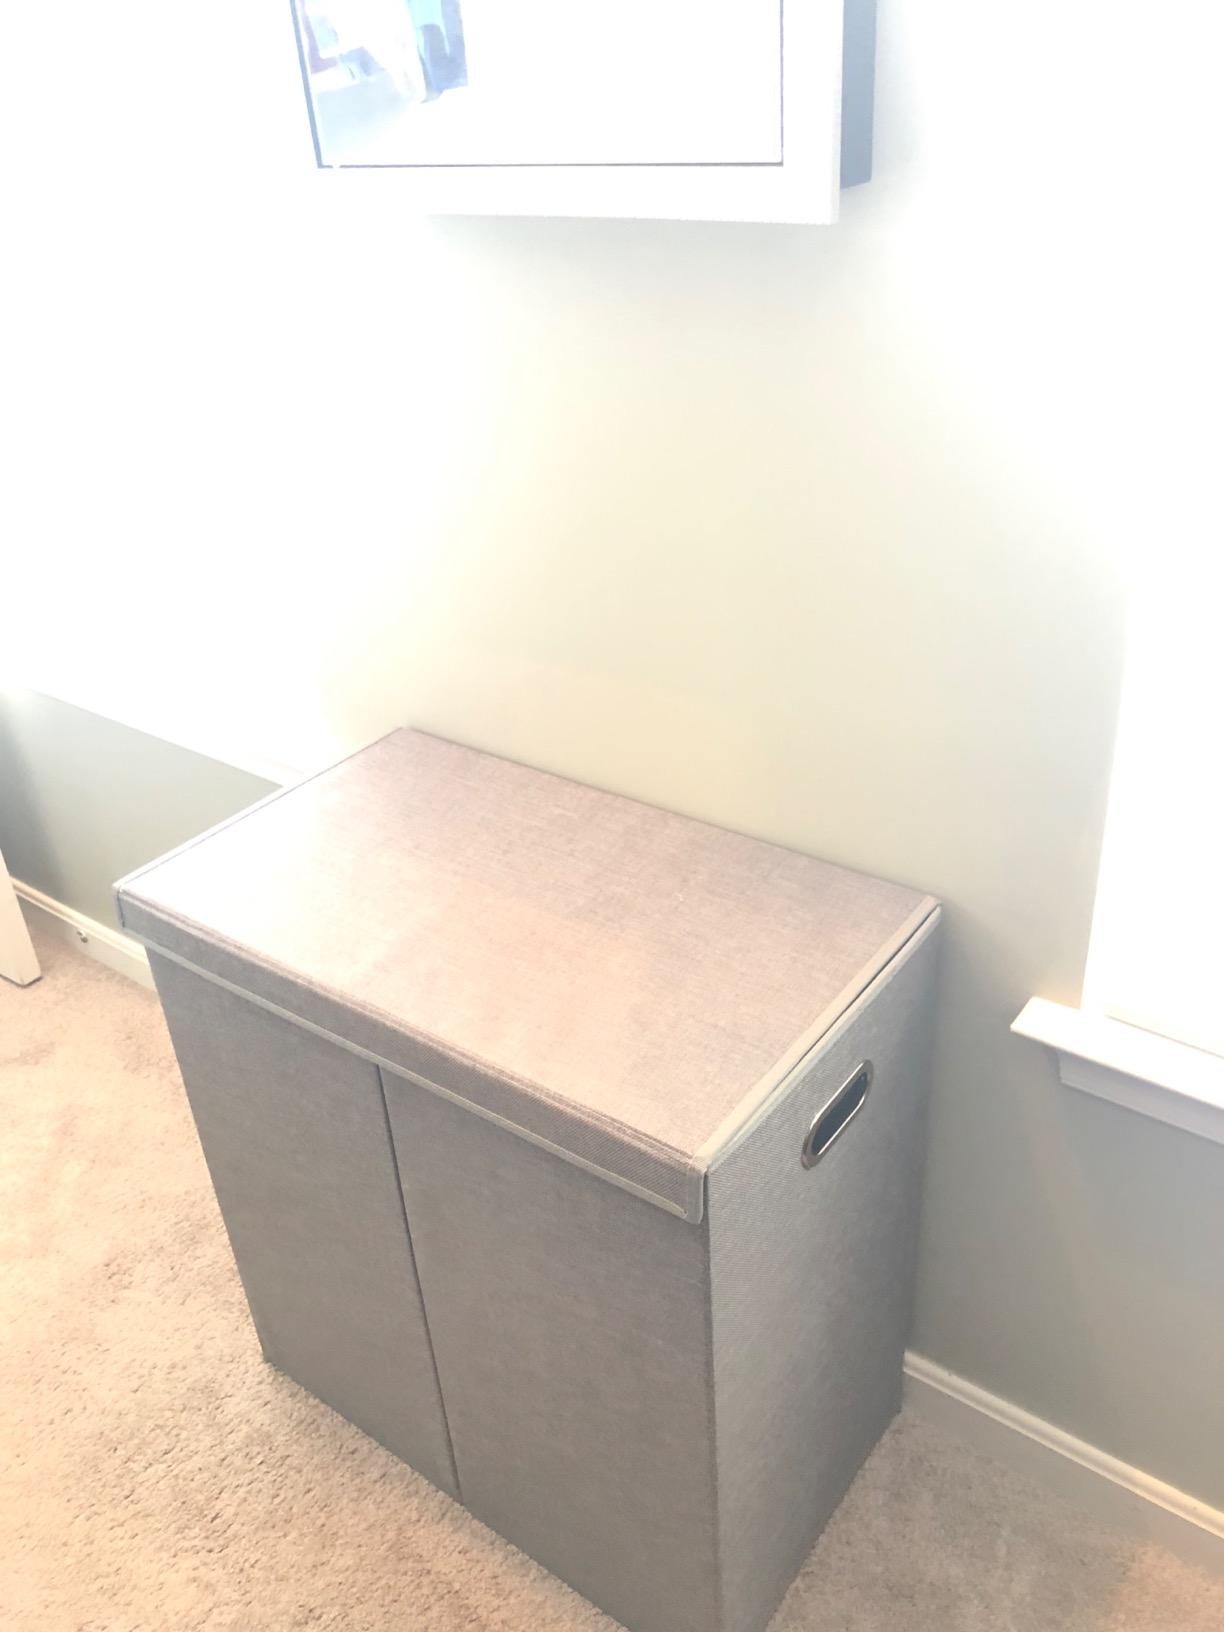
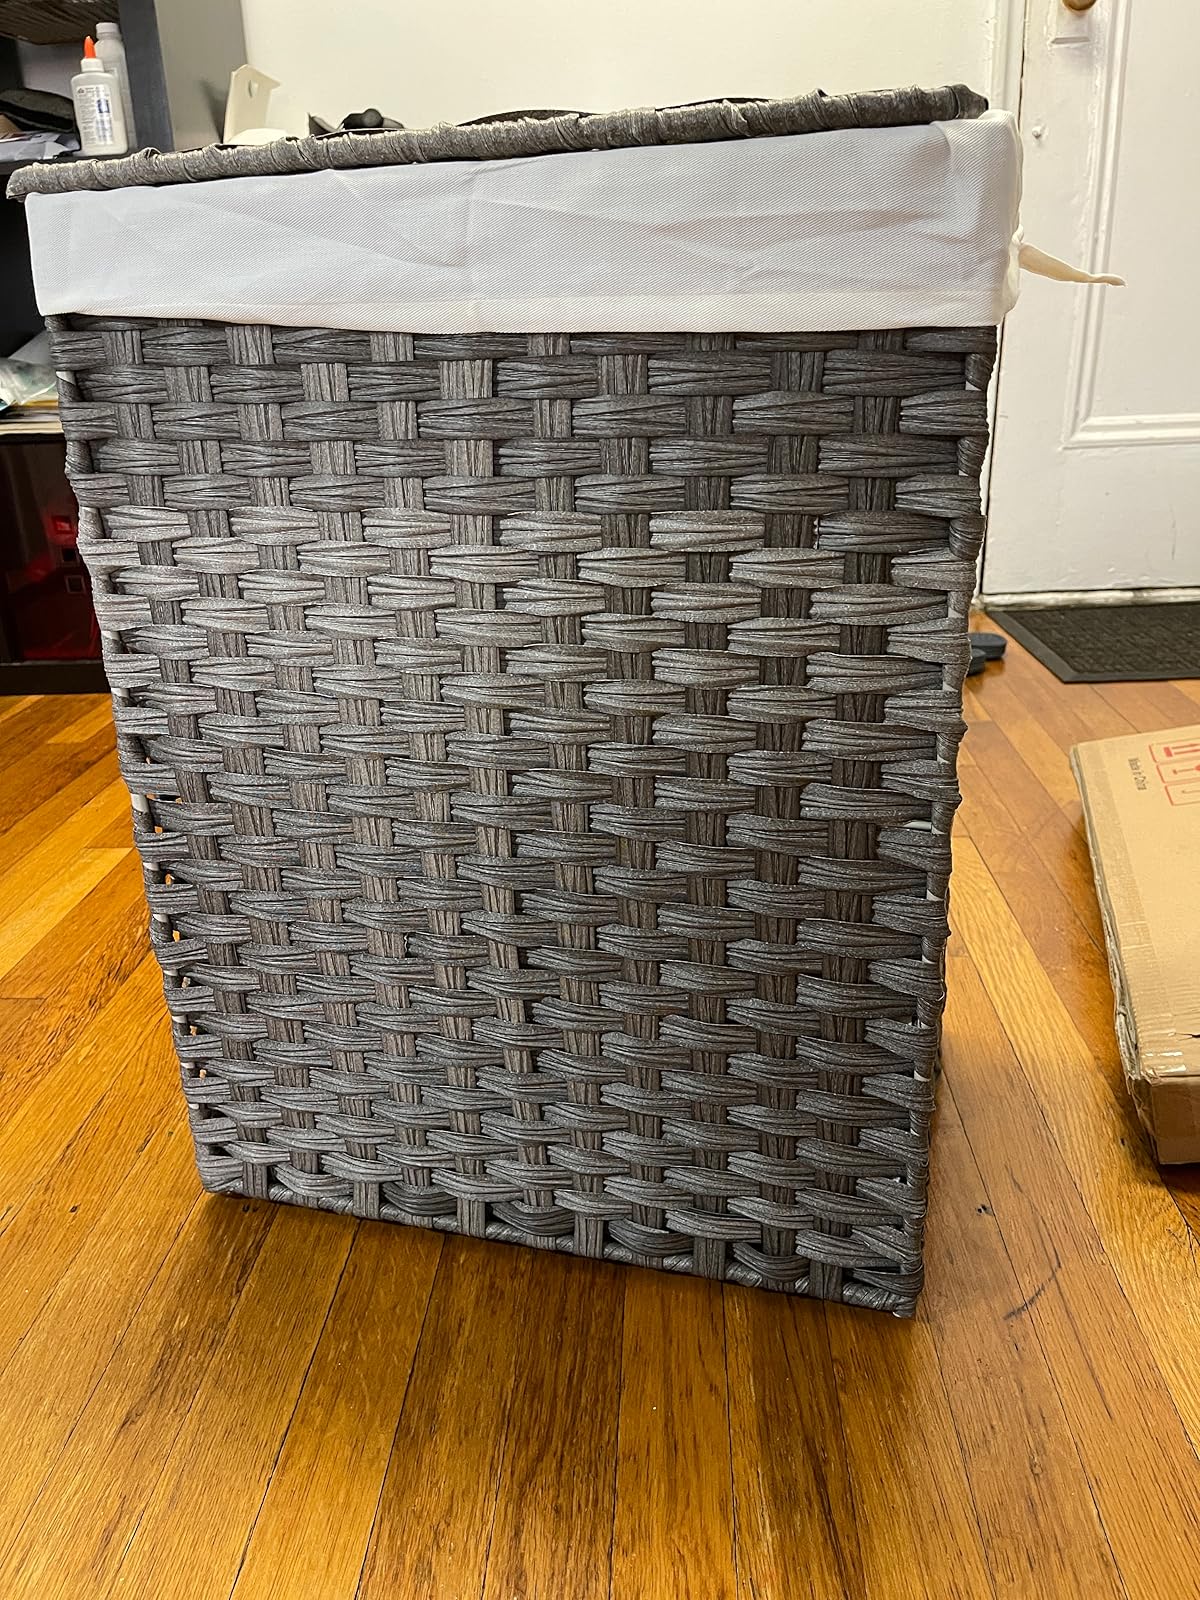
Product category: items_hamper
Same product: no